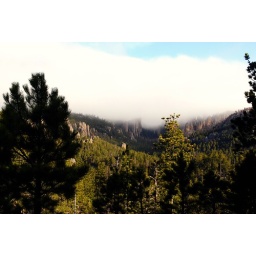
Looks better with the blue sky above the rolling clouds I think.